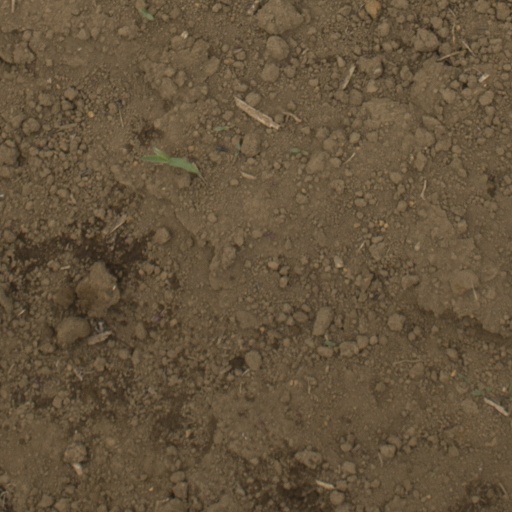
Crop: Jerusalem artichoke